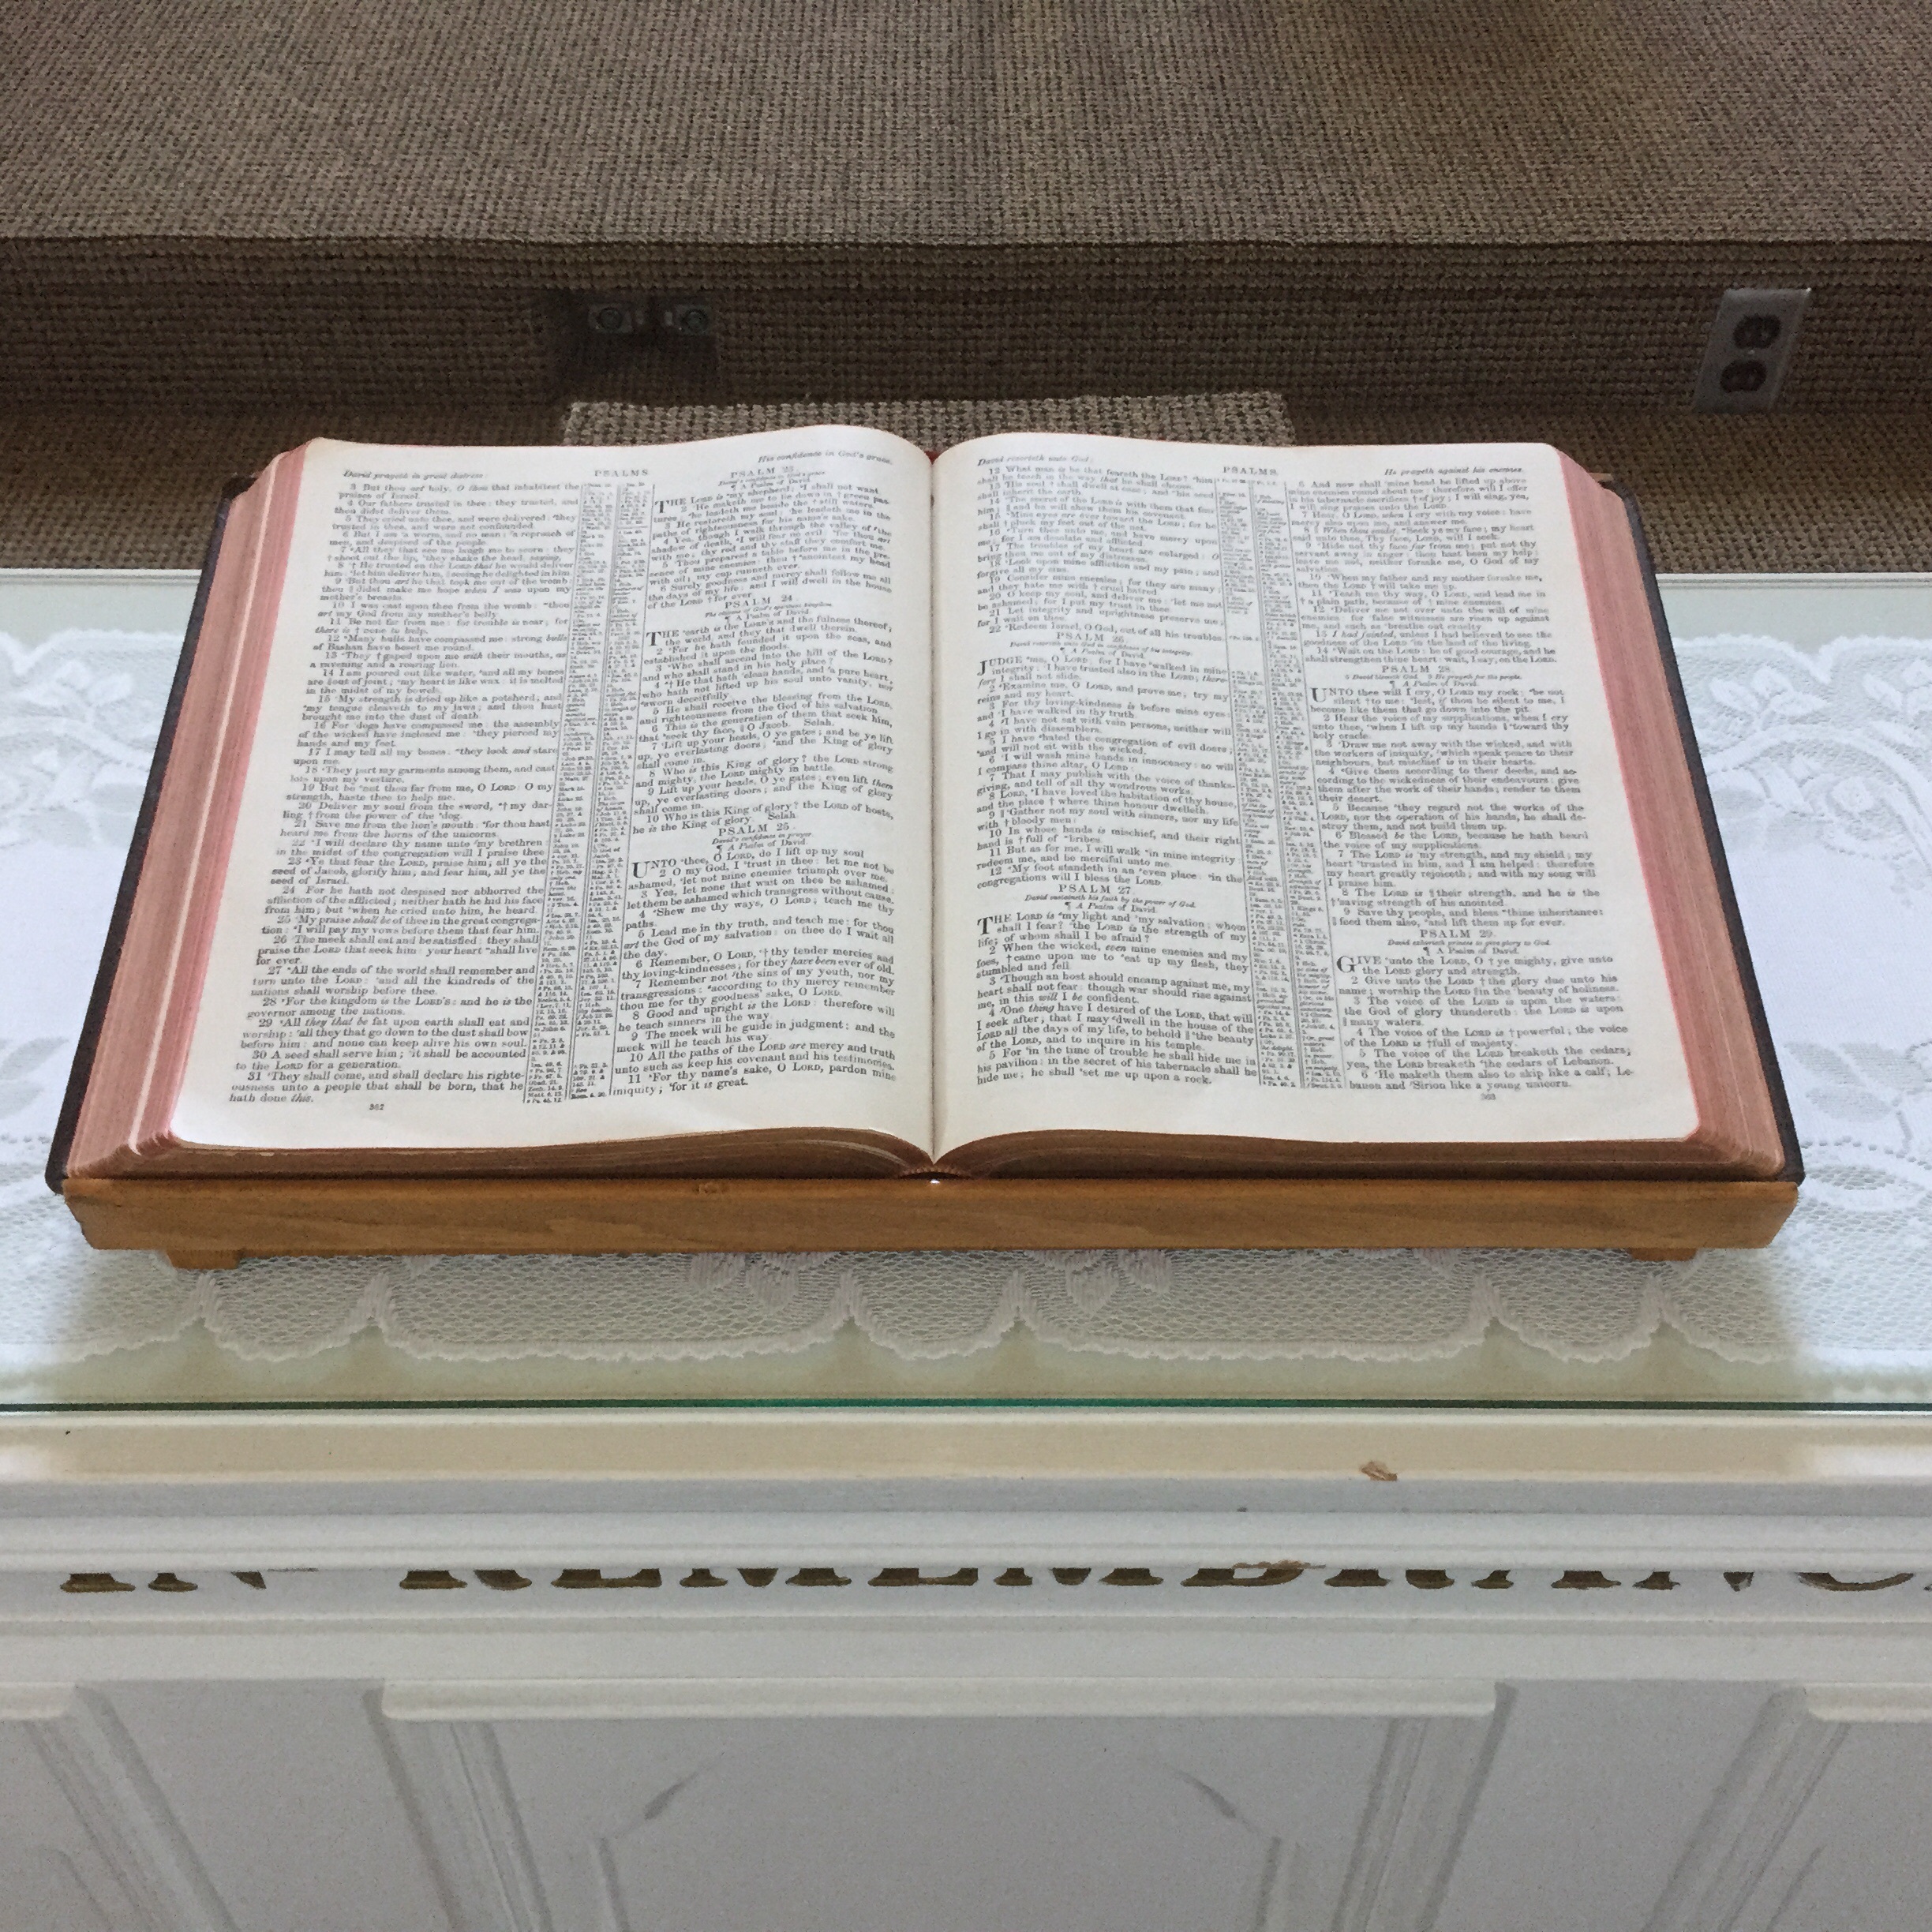
writing, wood, religion, christian, bible, art, design, faith, holy, gospel, document